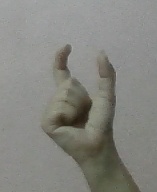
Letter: nun